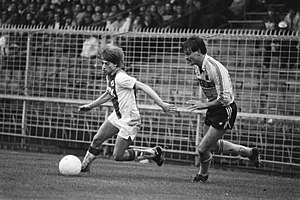
Jesper Olsen
Olsen (venstre) og Peter van de Ven i 1983.
Jesper Olsen er en dansk tidligere professionel fodboldspiller som bedst er kendt for at have spillet for Ajax Amsterdam og Manchester United. Olsen var for det meste venstre fløj, og han spillede for det danske fodboldlandshold, hvor han scorede fem mål i 43 kampe. Han repræsenterede Danmark ved EM i fodbold 1984 og VM i fodbold 1986.